Yarmouth Fishing Boats Leaving Harbour

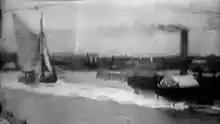
Screencap from the film

Yarmouth Fishing Boats Leaving Harbour (also known as Yarmouth Trawlers ) is an 1896 British short black-and-white silent documentary film, directed by Birt Acres, featuring a fleet of fishing smacks leaving the harbour at Great Yarmouth, Norfolk, UK.